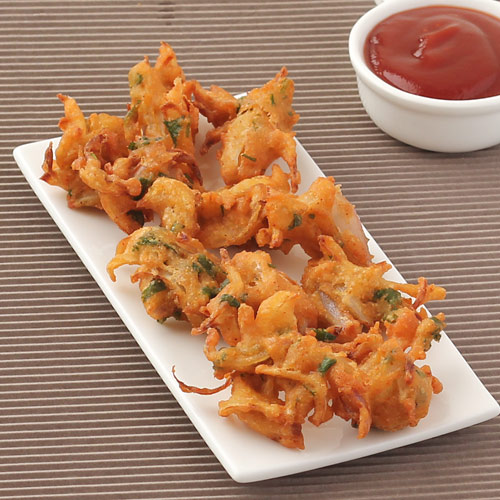
Dish: pakode